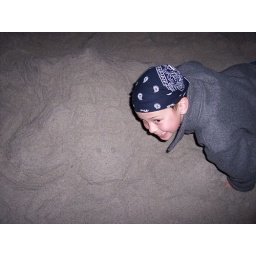
Carig by sand dog